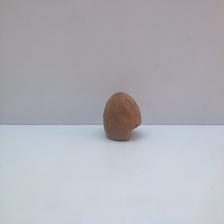
Size: Spoiled